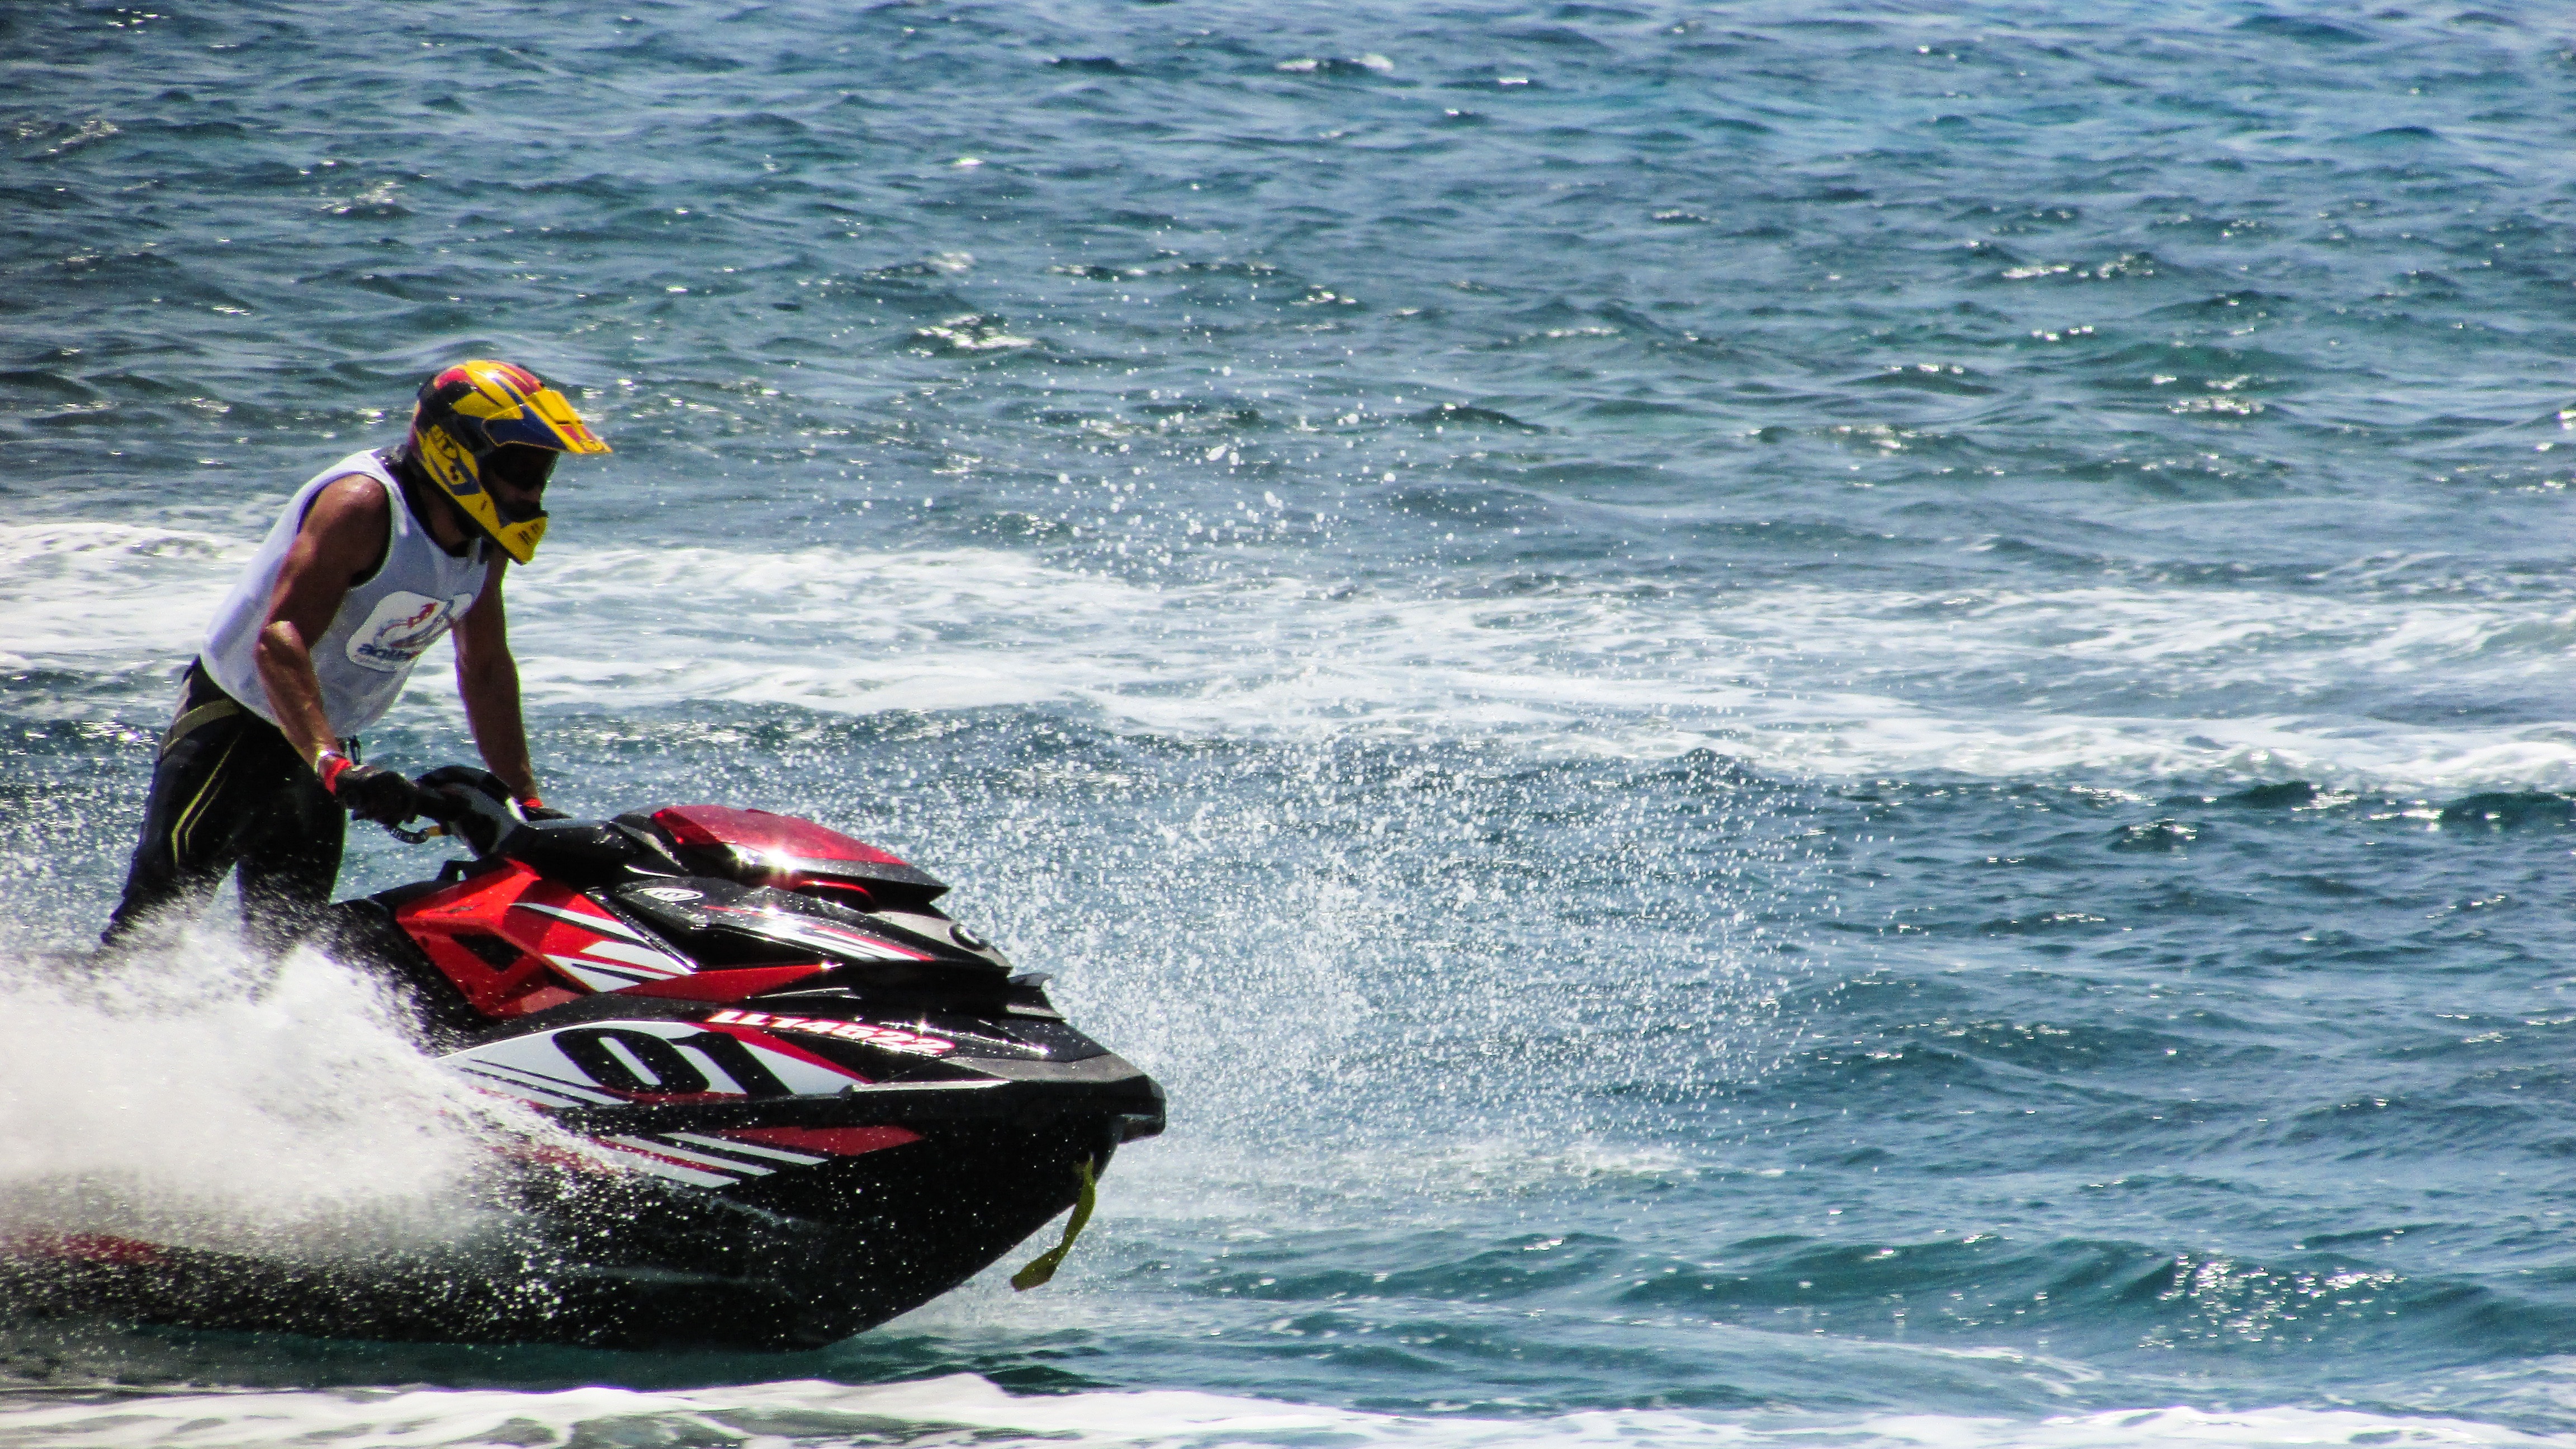
sea, water, sport, wave, summer, recreation, vehicle, action, extreme, extreme sport, speed, activity, race, fun, sports, boating, fast, watercraft, motorsport, excitement, water sport, jet ski, outdoor recreation, wind wave, powerboating, personal water craft